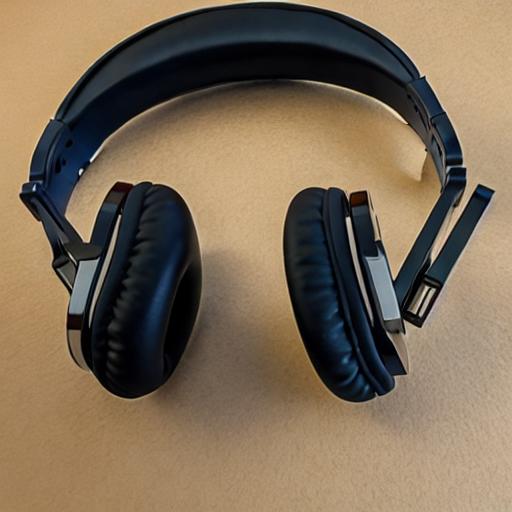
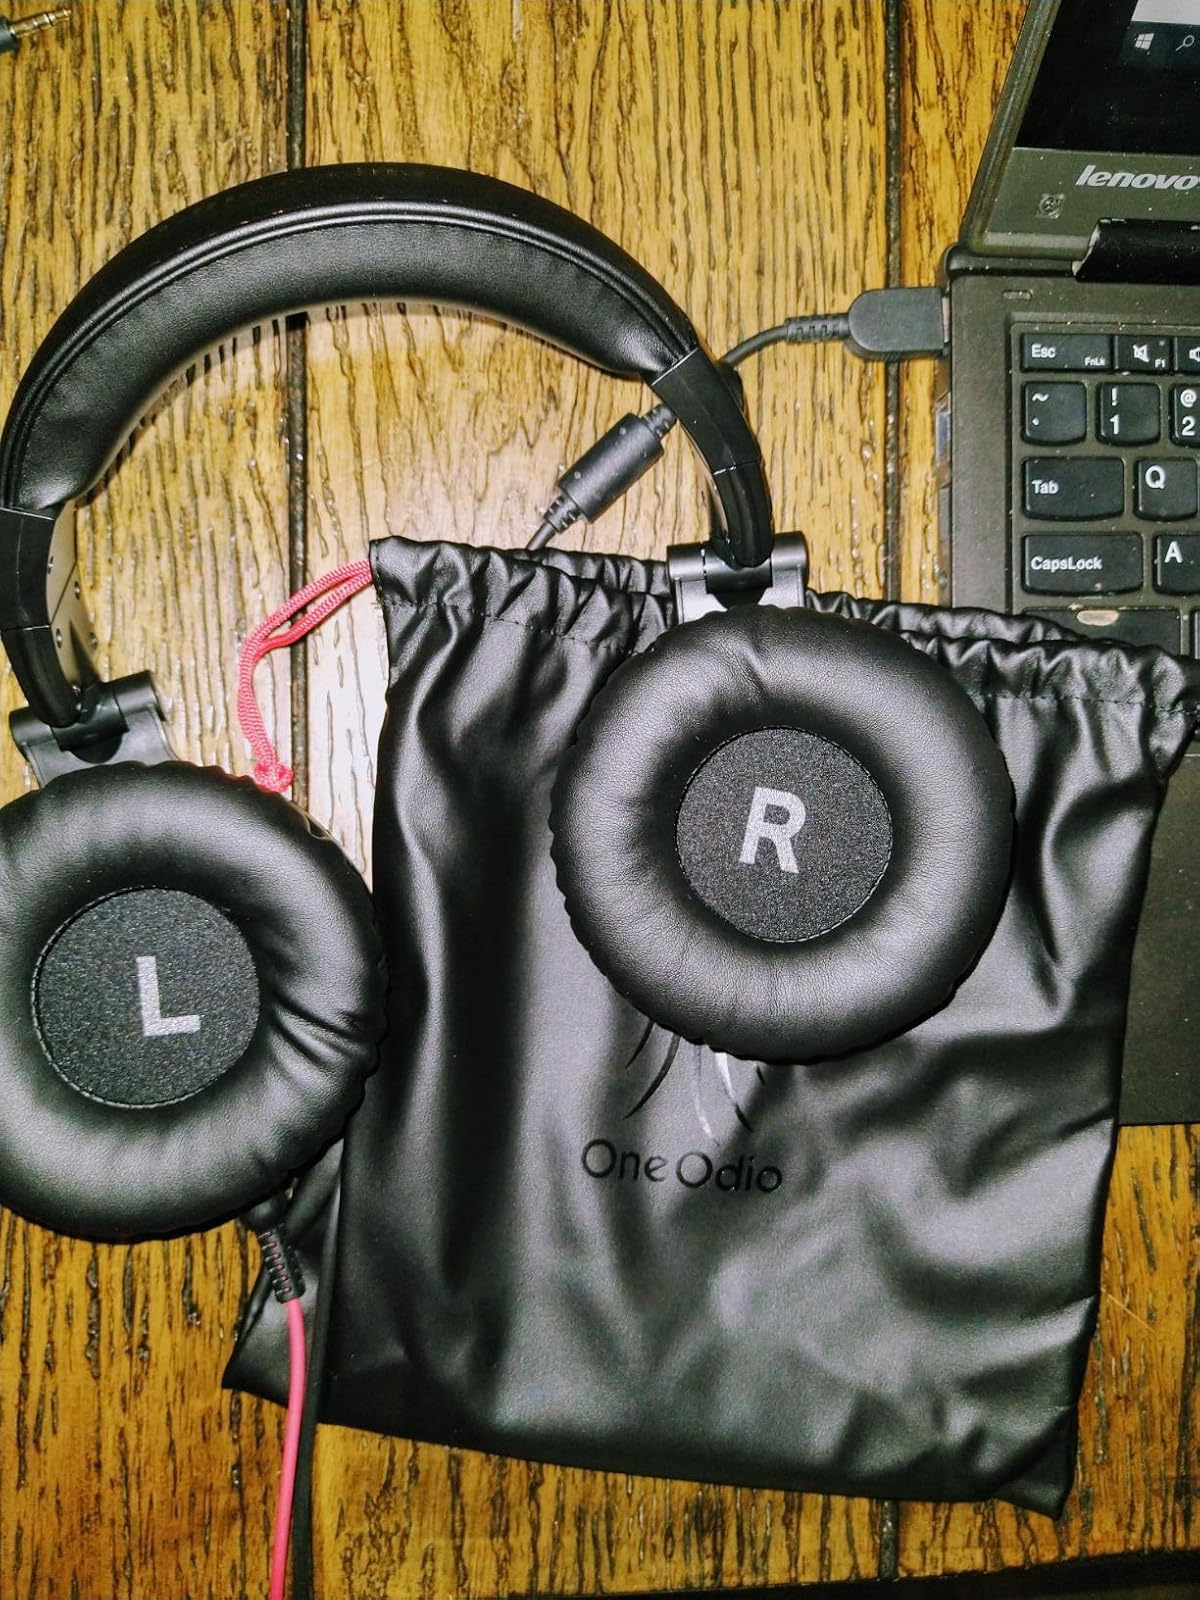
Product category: headphones
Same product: no